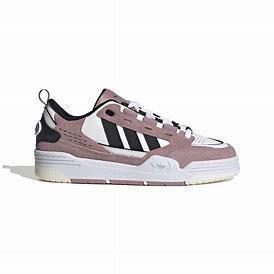
Brand: Adidas
Model: ADI2000